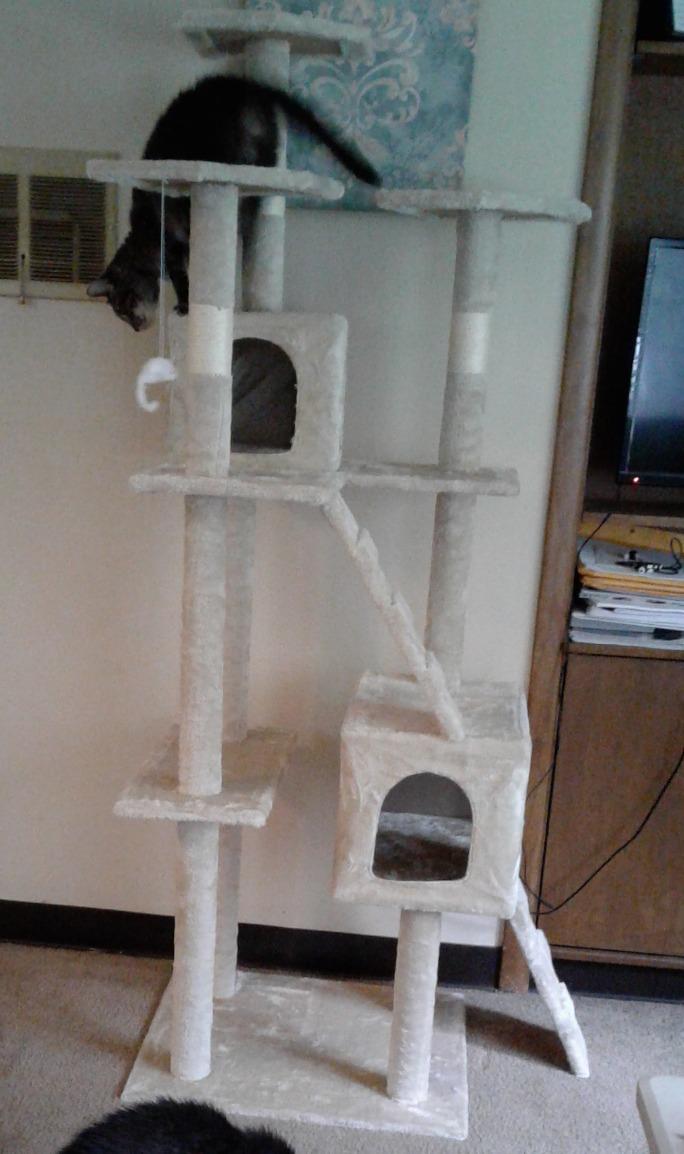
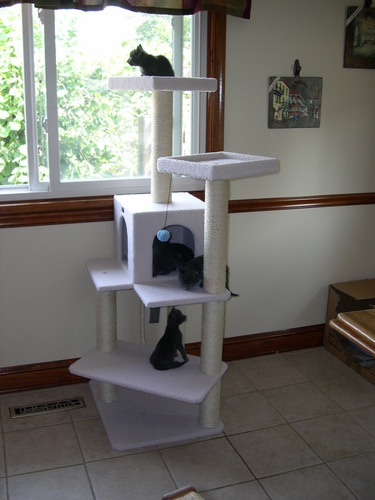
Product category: items_cat tree
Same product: no